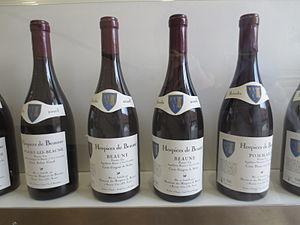
Vin Hôtel-Dieu de Beaune, dont bouteille de Beaune Ier cru - Cuvée Guigone de Salins
Guigone de Salins est une personnalité de la noblesse de l'État bourguignon au Moyen Âge. Dame de charité, elle est la fondatrice des Hospices de Beaune en 1443 avec son mari le richissime chancelier Nicolas Rolin.
Les Hospices de Beaune ou Hôtel-Dieu de Beaune est un Hôtel-Dieu / Hospices de style gothique flamboyant avec toiture en tuile vernissée de Bourgogne, fondé au XVᵉ siècle par le chancelier des ducs de Bourgogne Nicolas Rolin et son épouse Guigone de Salins, à Beaune en Bourgogne. Il est un des plus célèbres du monde, tant par sa fastueuse et remarquable architecture traditionnelle bourguignonne que par son prestigieux domaine viticole bourguignon dont la production est historiquement vendue aux enchères pour financer son fonctionnement, sous le nom de vente des hospices de Beaune. Actif jusque dans les années 1960, classé aux monuments historiques depuis 1862, il est à ce jour un musée d'histoire de la médecine et expose entre autres le polyptyque Le Jugement dernier de Rogier van der Weyden.
La cuisine bourguignonne est une cuisine traditionnelle qui allie une grande diversité de produits de Bourgogne, dont les prestigieux vins du vignoble de Bourgogne et les spécialités bourguignonnes avec, en particulier, les escargots de Bourgogne, jambon persillé, bœuf bourguignon, bœuf charolais, coq au vin, œufs en meurette, truffes de Bourgogne...